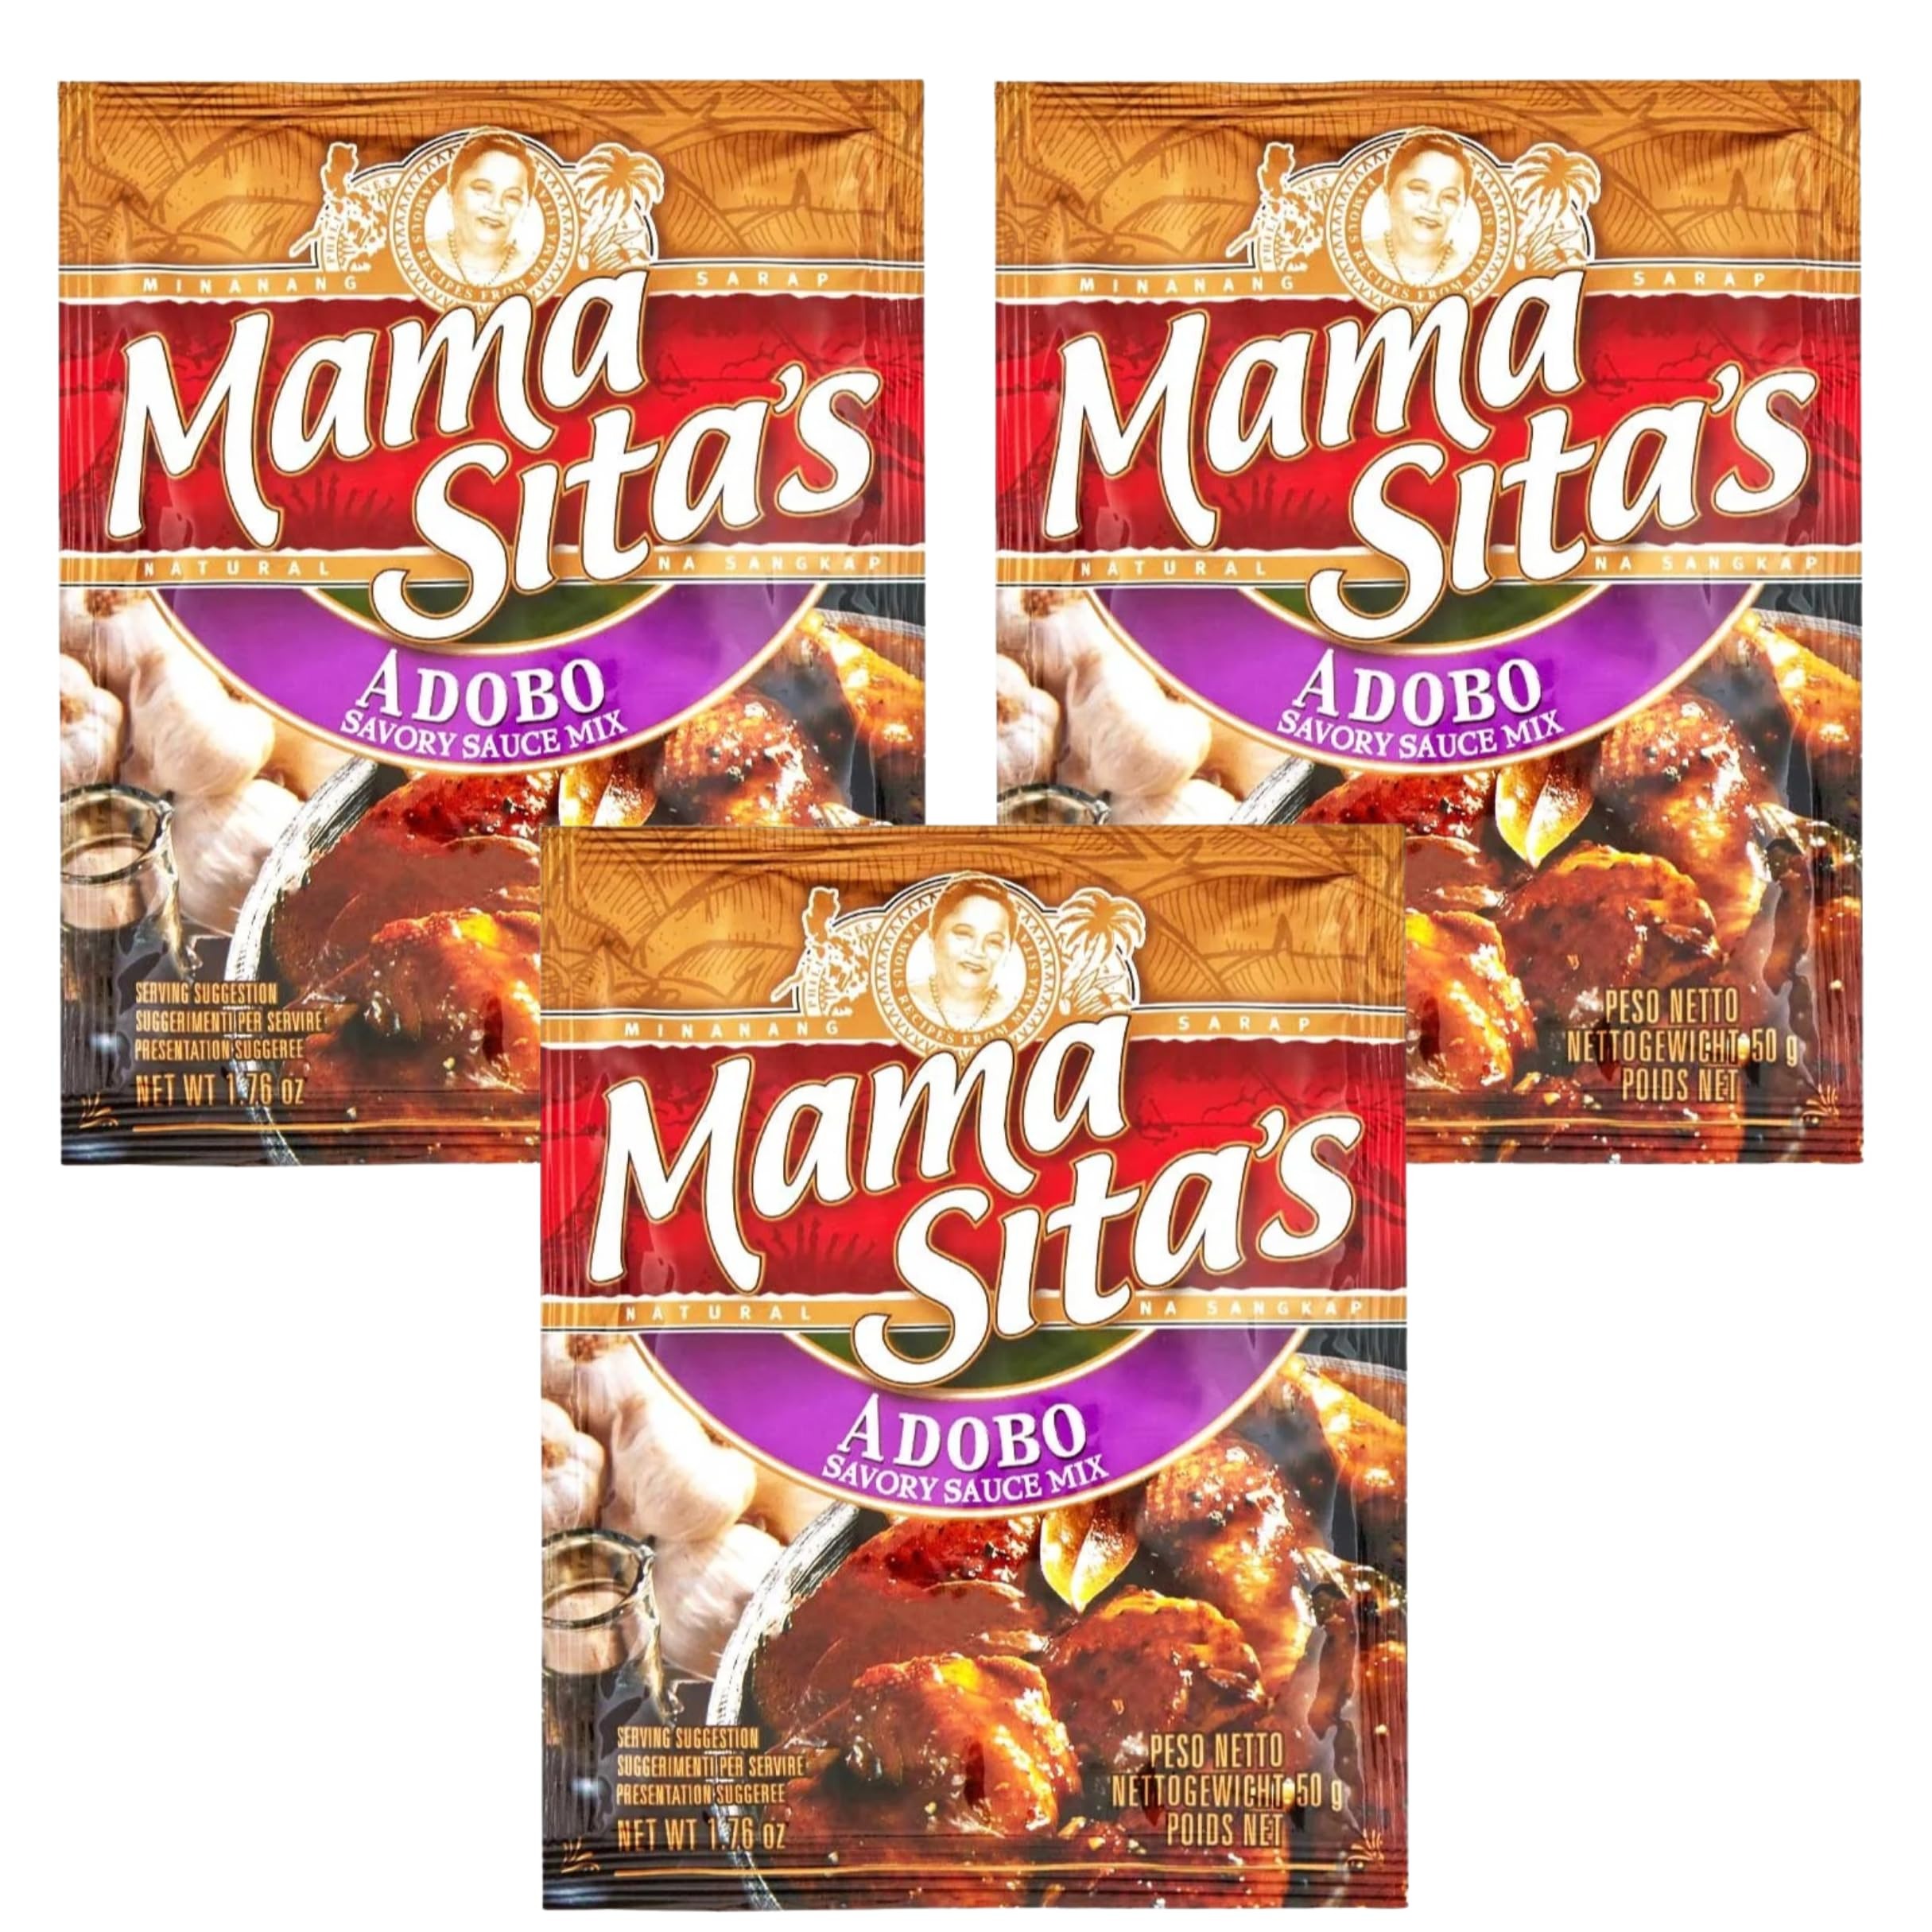
Item Name: Mama Sita's Adobo (Savory Sauce Mix) - 1.76o Ounce (Pack of 3)
Product Description: 1
Value: 5.28
Unit: Ounce

Price: 7.5